Adrian Dixon

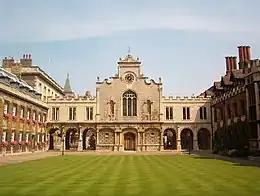
University of Cambridge (Peterhouse)

He was elected Master of Peterhouse, Cambridge from 2008, stepping down from the position on 30 June 2016. He remains active within the University of Cambridge administration and is still closely involved with Peterhouse. Dixon is a Fellow of the Royal College of Radiologists (FRCR), the Royal College of Physicians (FRCP), the Royal College of Surgeons (FRCS) and the Academy of Medical Sciences (FMedSci). In 2014 he was awarded the gold medal of the European Society of Radiology.